National Broadcasting School

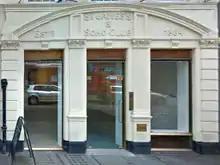
14 Greek Street, Soho, home of the National Broadcasting School from 1980 to 1985 (photographed in 2015). The main studio was at street level behind the centre and right-hand-side windows. Upper floors housed a newsroom and production offices.

NBS's principal was the broadcaster Michael Bukht, later one of the founders of Classic FM, who was best known for his appearances on the BBC show "Food and Drink" in his persona as Michael Barry the Crafty Cook, a title he first used on London's Capital Radio in the 1970s. One of the first handouts given to new trainees was an extensive list of nearby Soho restaurants, each with a price guide and a capsule review prepared by the principal.